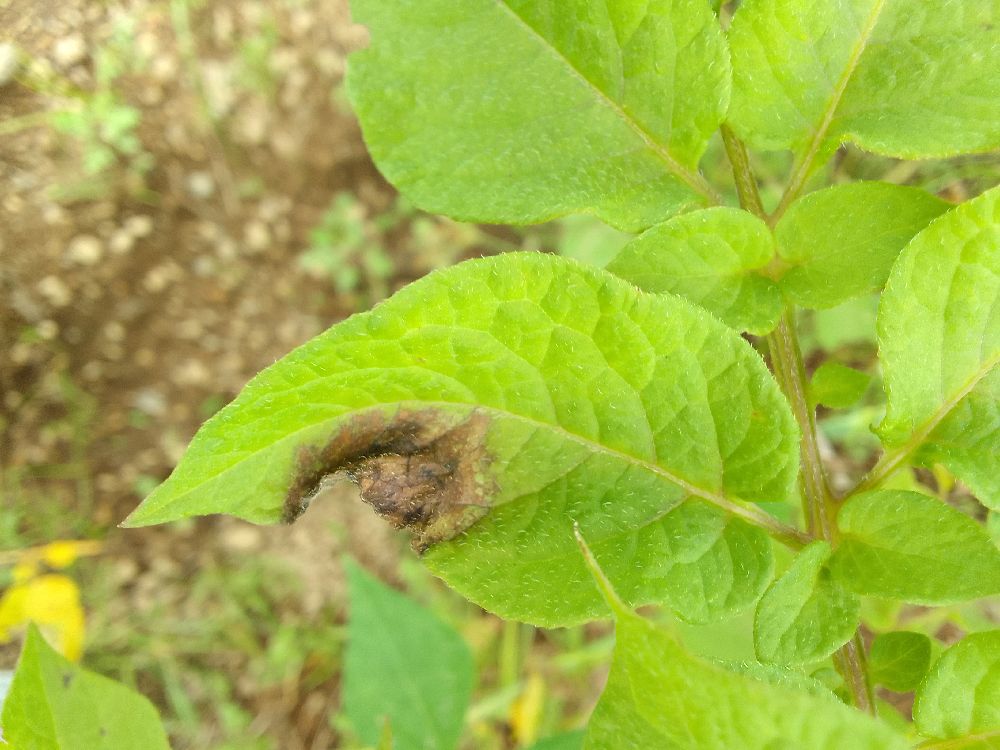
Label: Late blight